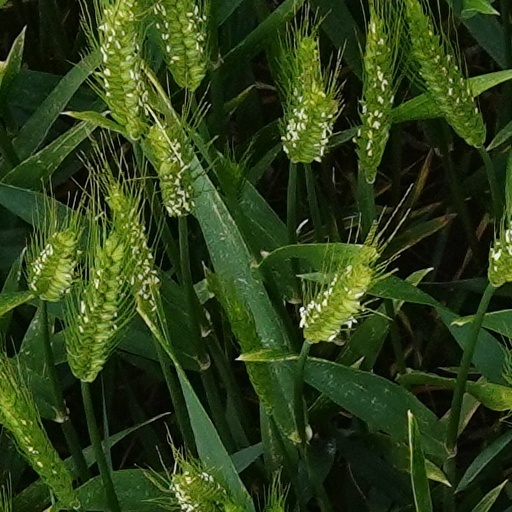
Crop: wheat